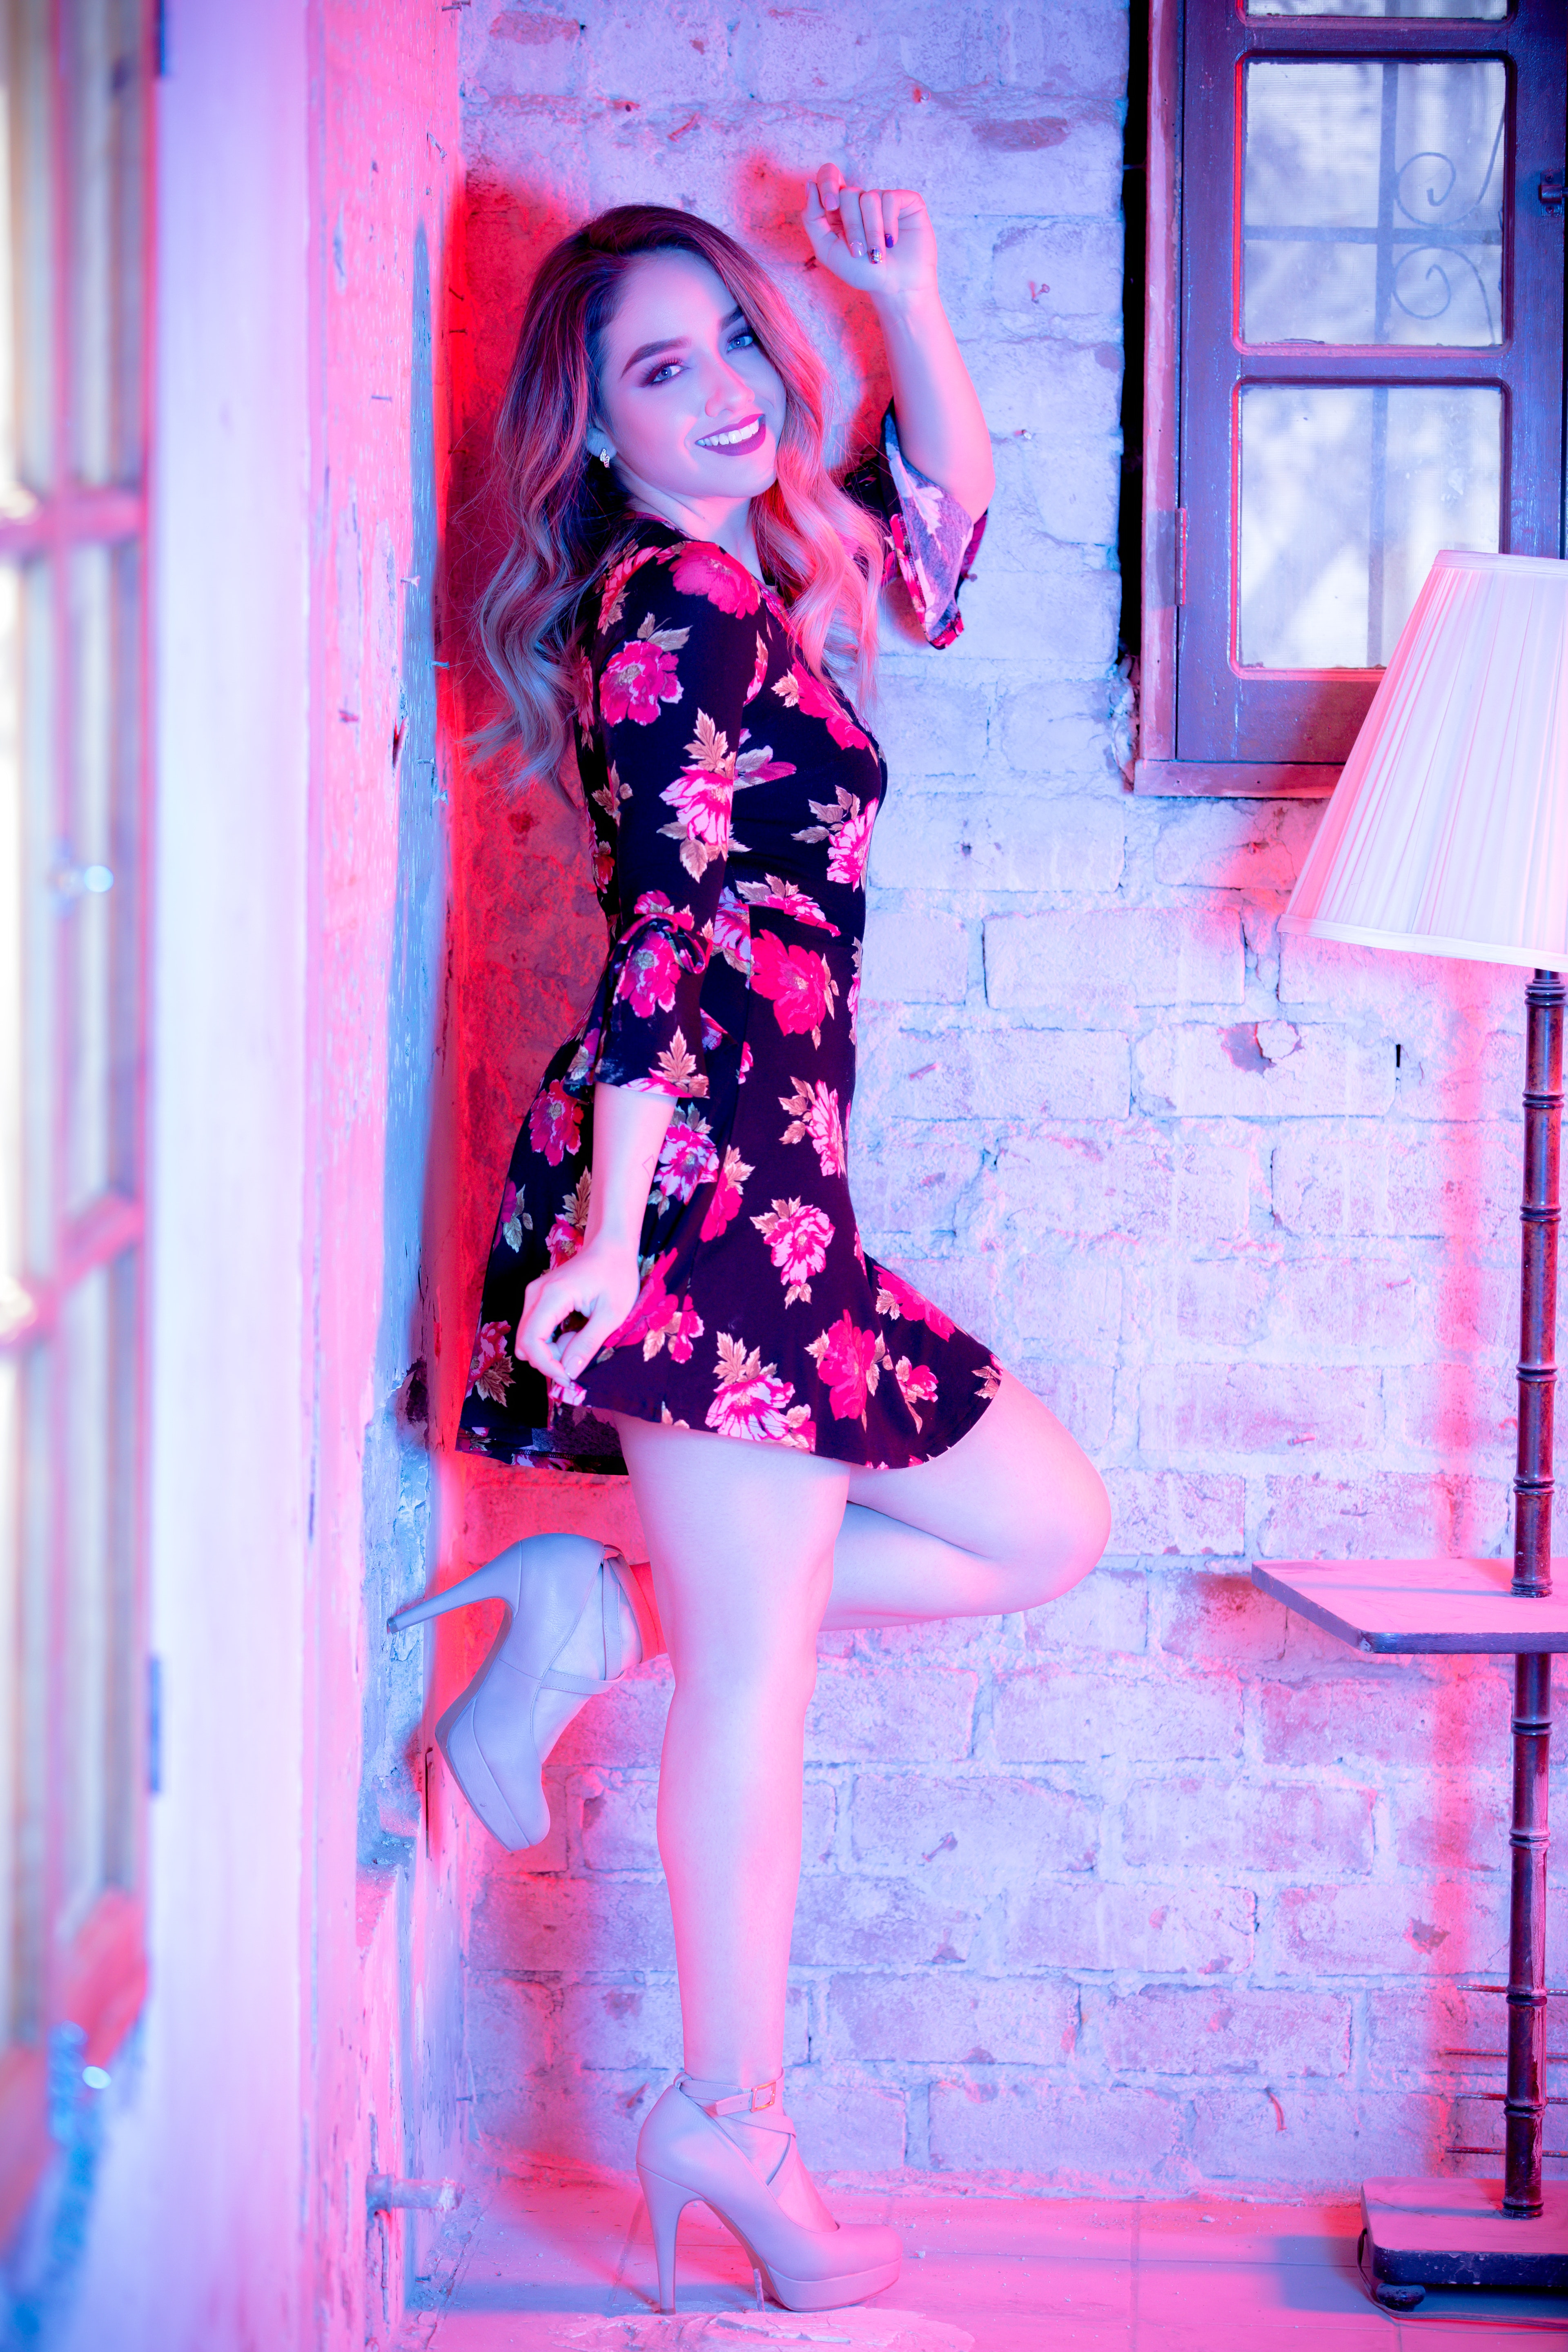
pink, red, beauty, blue, purple, skin, leg, magenta, fashion, model, lip, dress, photo shoot, human leg, long hair, photography, black hair, fashion design, thigh, brown hair, performance